Z movie

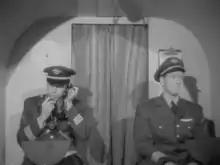
Primitive set design for Ed Wood's ultra-low-budget "Plan 9 from Outer Space" (1957), with the shadow of a boom mic in shot. "Plan 9" has become one of the most famous Zmovies.

Zmovies (or grade-Zmovies) are low-budget films with production qualities lower than Bmovies.